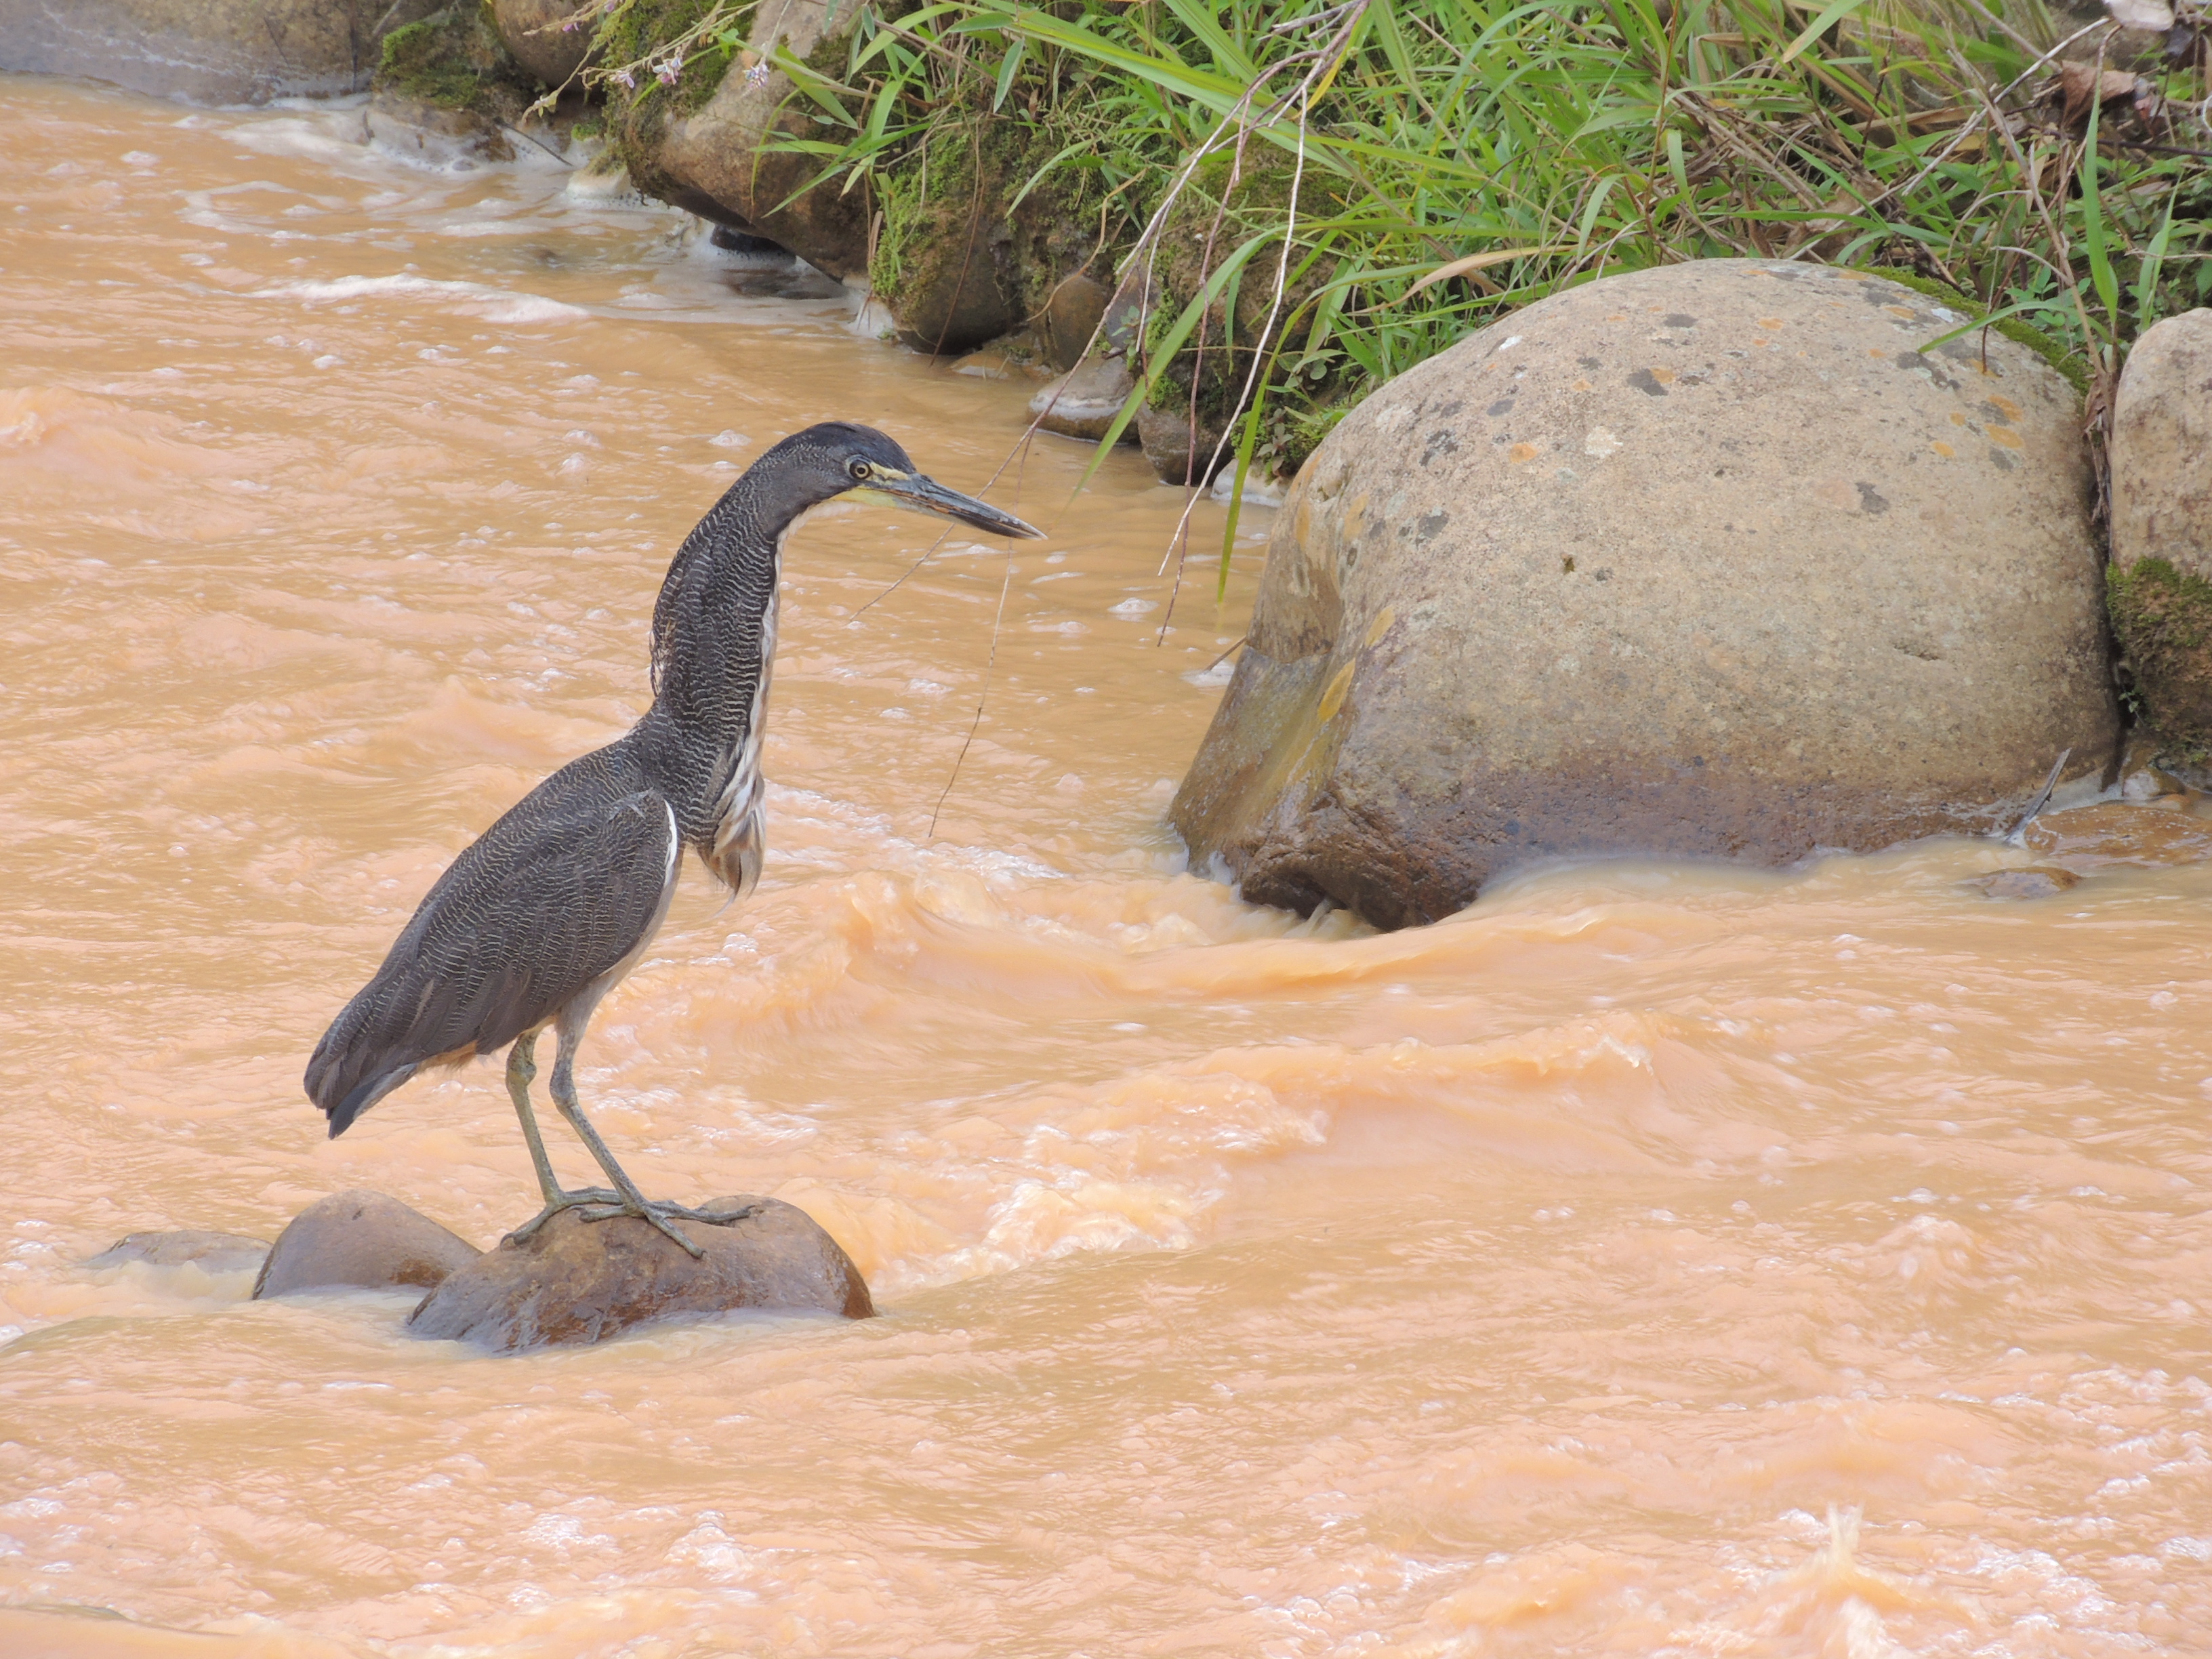
animals, bird, beak, wildlife, water, heron, ciconiiformes, water bird, pelecaniformes, seabird, river, ibis